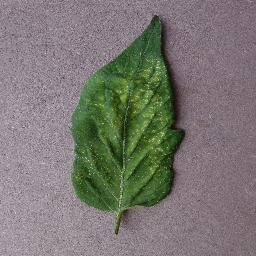
Label: Tomato___Spider_mites Two-spotted_spider_mite